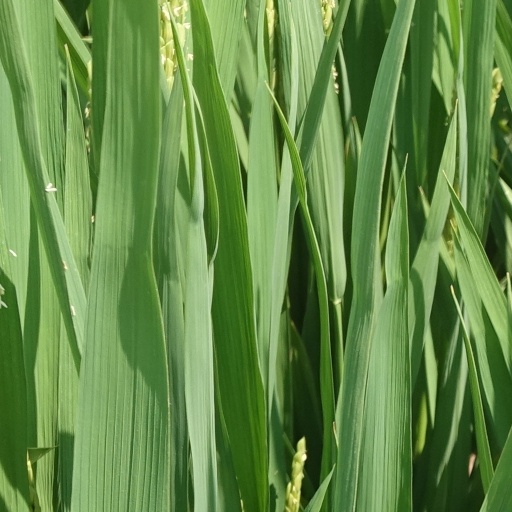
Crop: rice